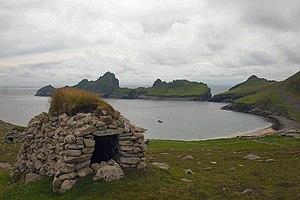
Cabane en pierre sèche ou cleit au-dessus de Village Bay (la Baie du Village) à Saint Kilda en Écosse.
Saint-Kilda est un archipel écossais, isolé dans l'océan Atlantique et situé à 64 km à l'ouest-nord-ouest de l'île de North Uist et à 163 km à l'ouest des côtes écossaises, sur l'île de Grande-Bretagne. Faisant partie de la division administrative de l'archipel des Hébrides extérieures, il en contient les îles les plus à l'ouest. L'île principale est Hirta, dont les falaises maritimes sont les plus hautes du Royaume-Uni. La population de l'archipel, de langue gaélique, devint inférieure à 100 habitants après 1851 et n'a probablement jamais dépassé 180. Elle fut entièrement évacuée à sa propre demande en 1930 et les seuls habitants sont désormais des militaires.
La faune de l'Écosse est typique de l'écozone paléarctique, bien que plusieurs des grands mammifères du pays aient disparu en raison de la chasse intensive dont ils ont été l'objet par le passé, quand d'autres espèces ont été introduites par le biais de l'activité humaine. Les divers environnements tempérés de l'Écosse abritent 62 espèces de mammifères sauvages, dont une importante population de chats sauvages d'Europe, de nombreux phoques gris et communs et la colonie la plus septentrionale du monde de grands dauphins.